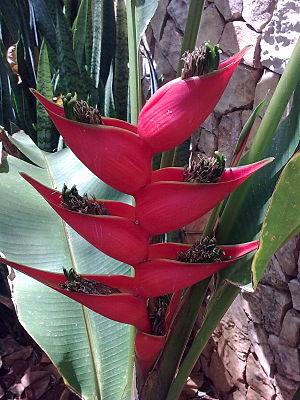
Heliconia bihai est une espèce de plantes à fleur de la famille des Heliconiaceae, originaire d'Amérique du Sud.